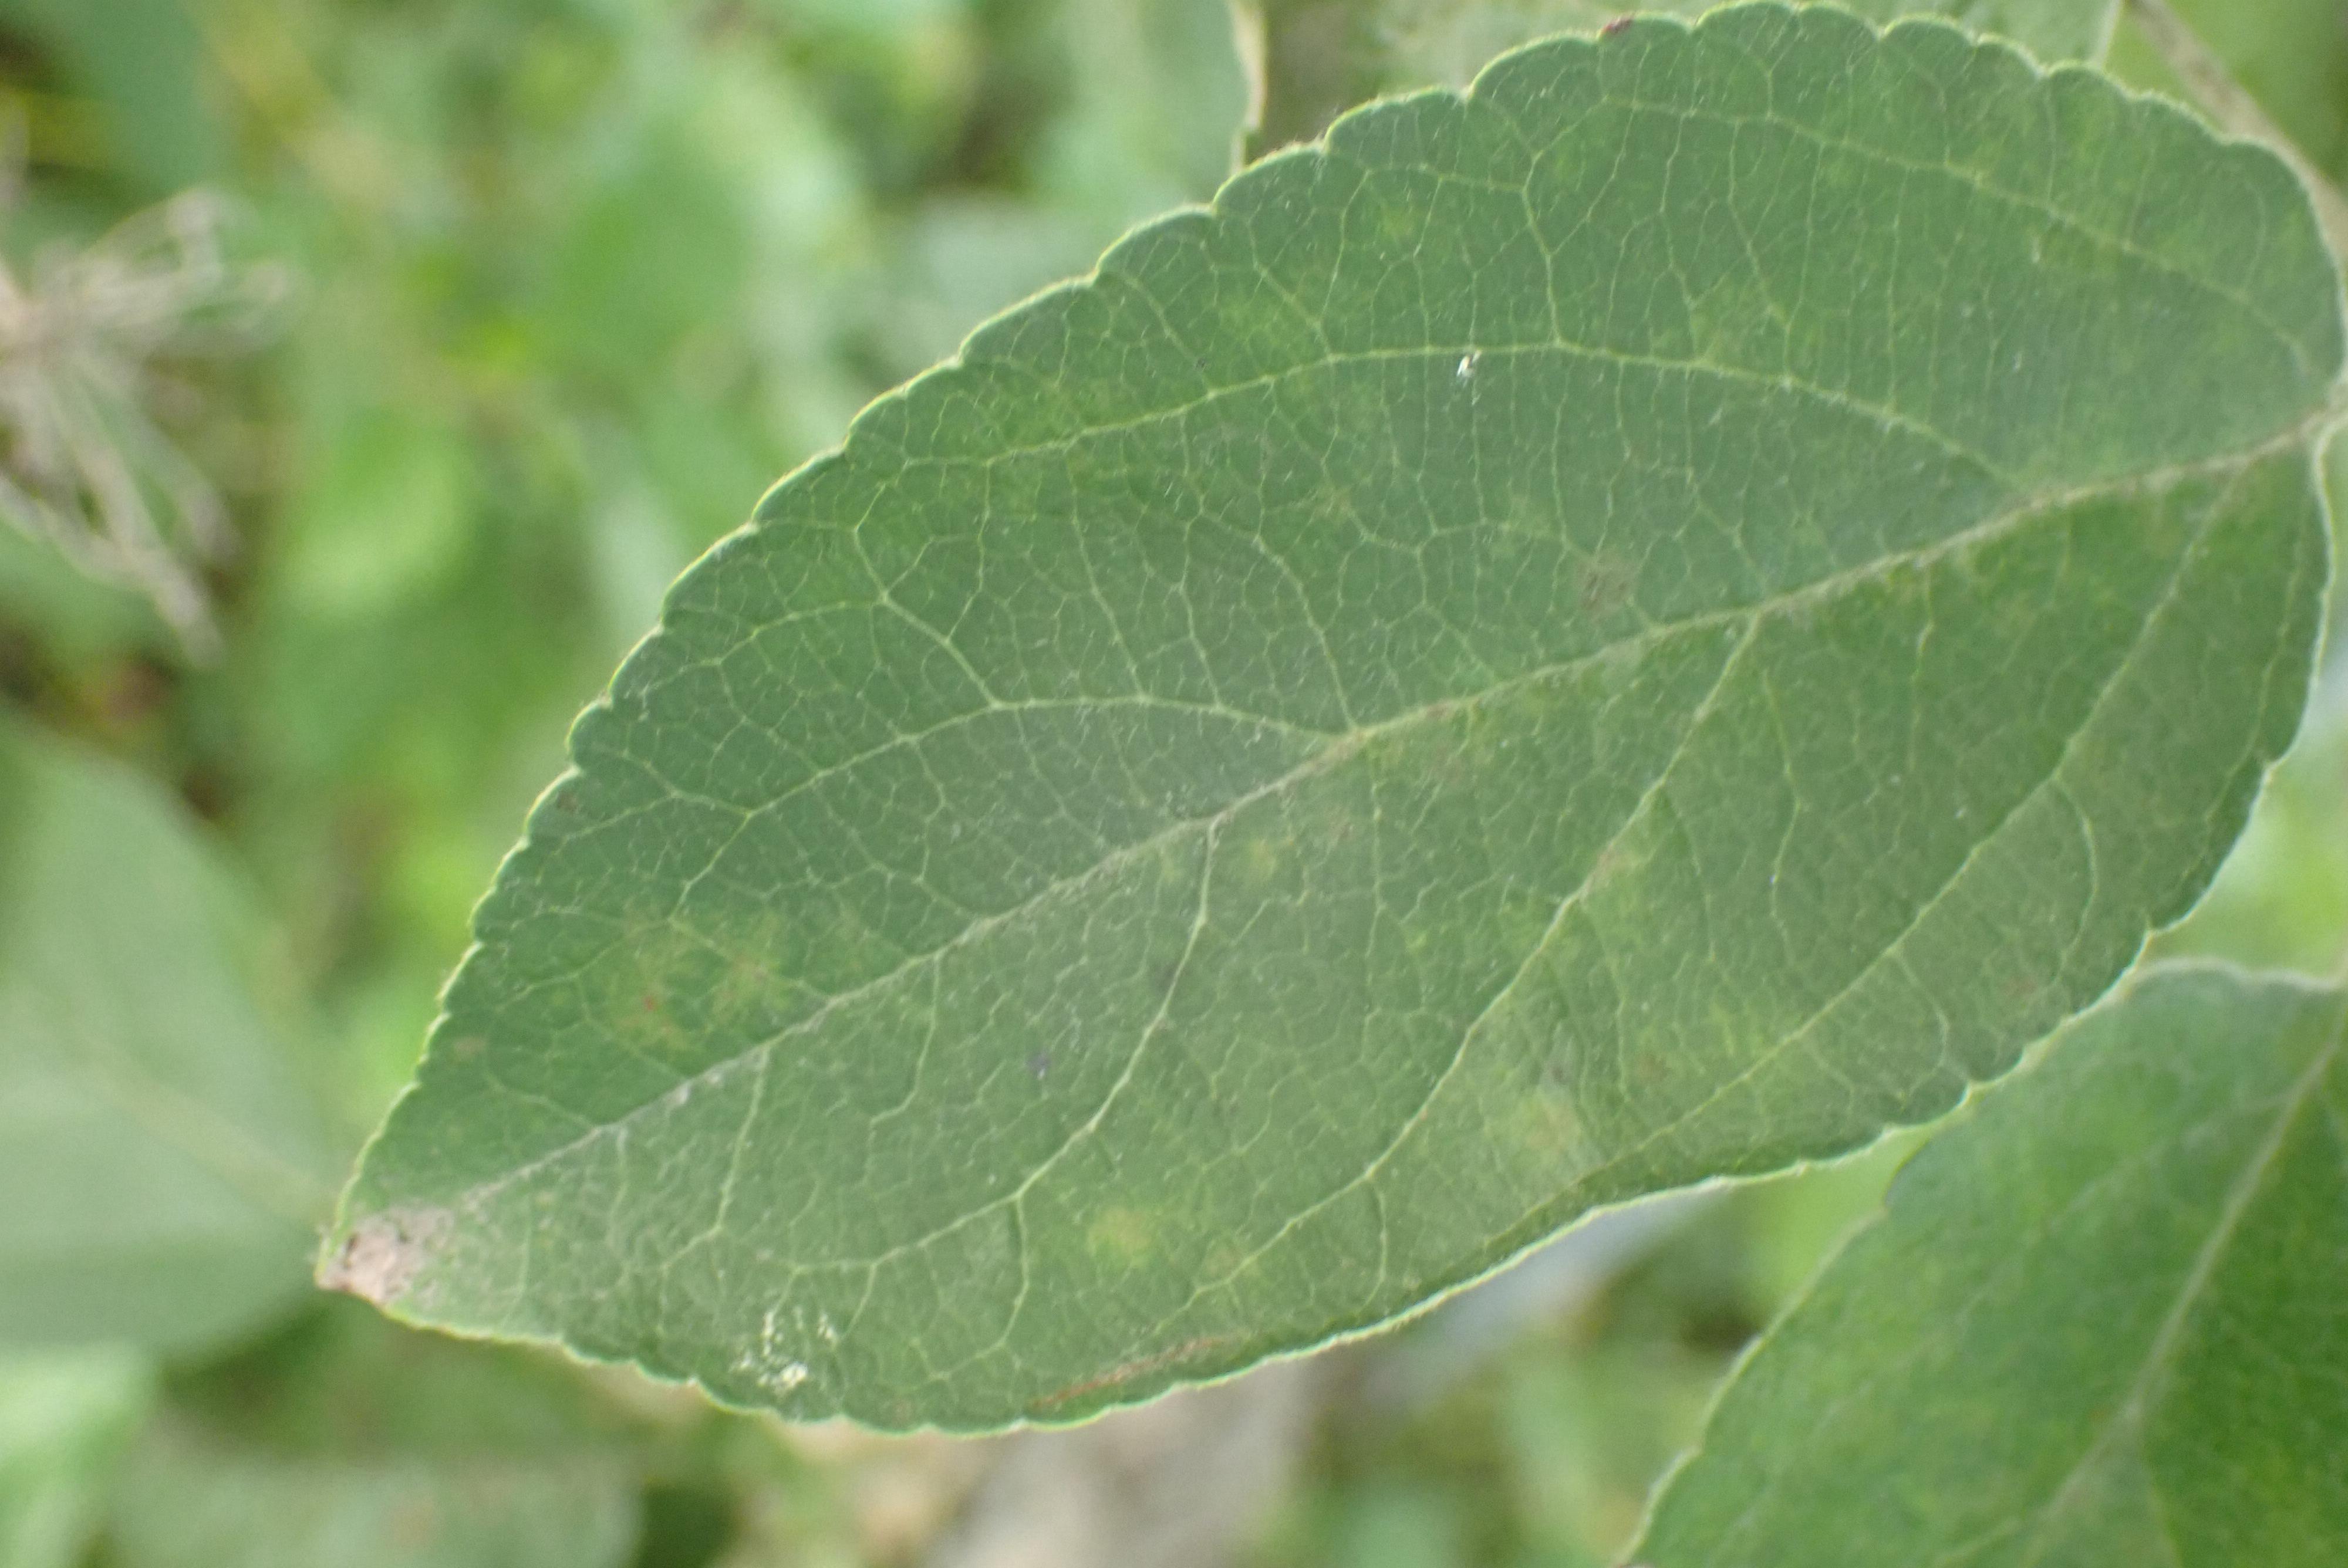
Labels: scab